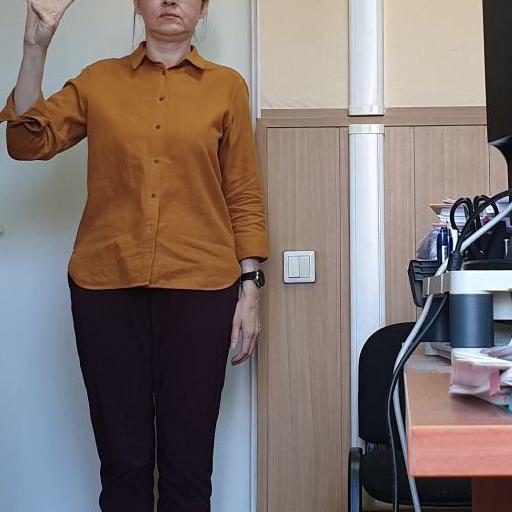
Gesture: no_gesture